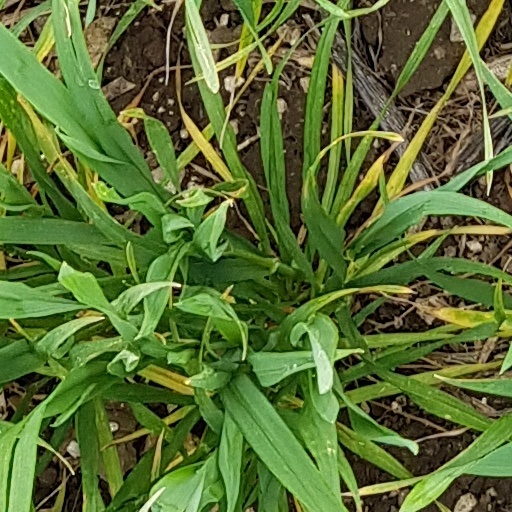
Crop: wheat